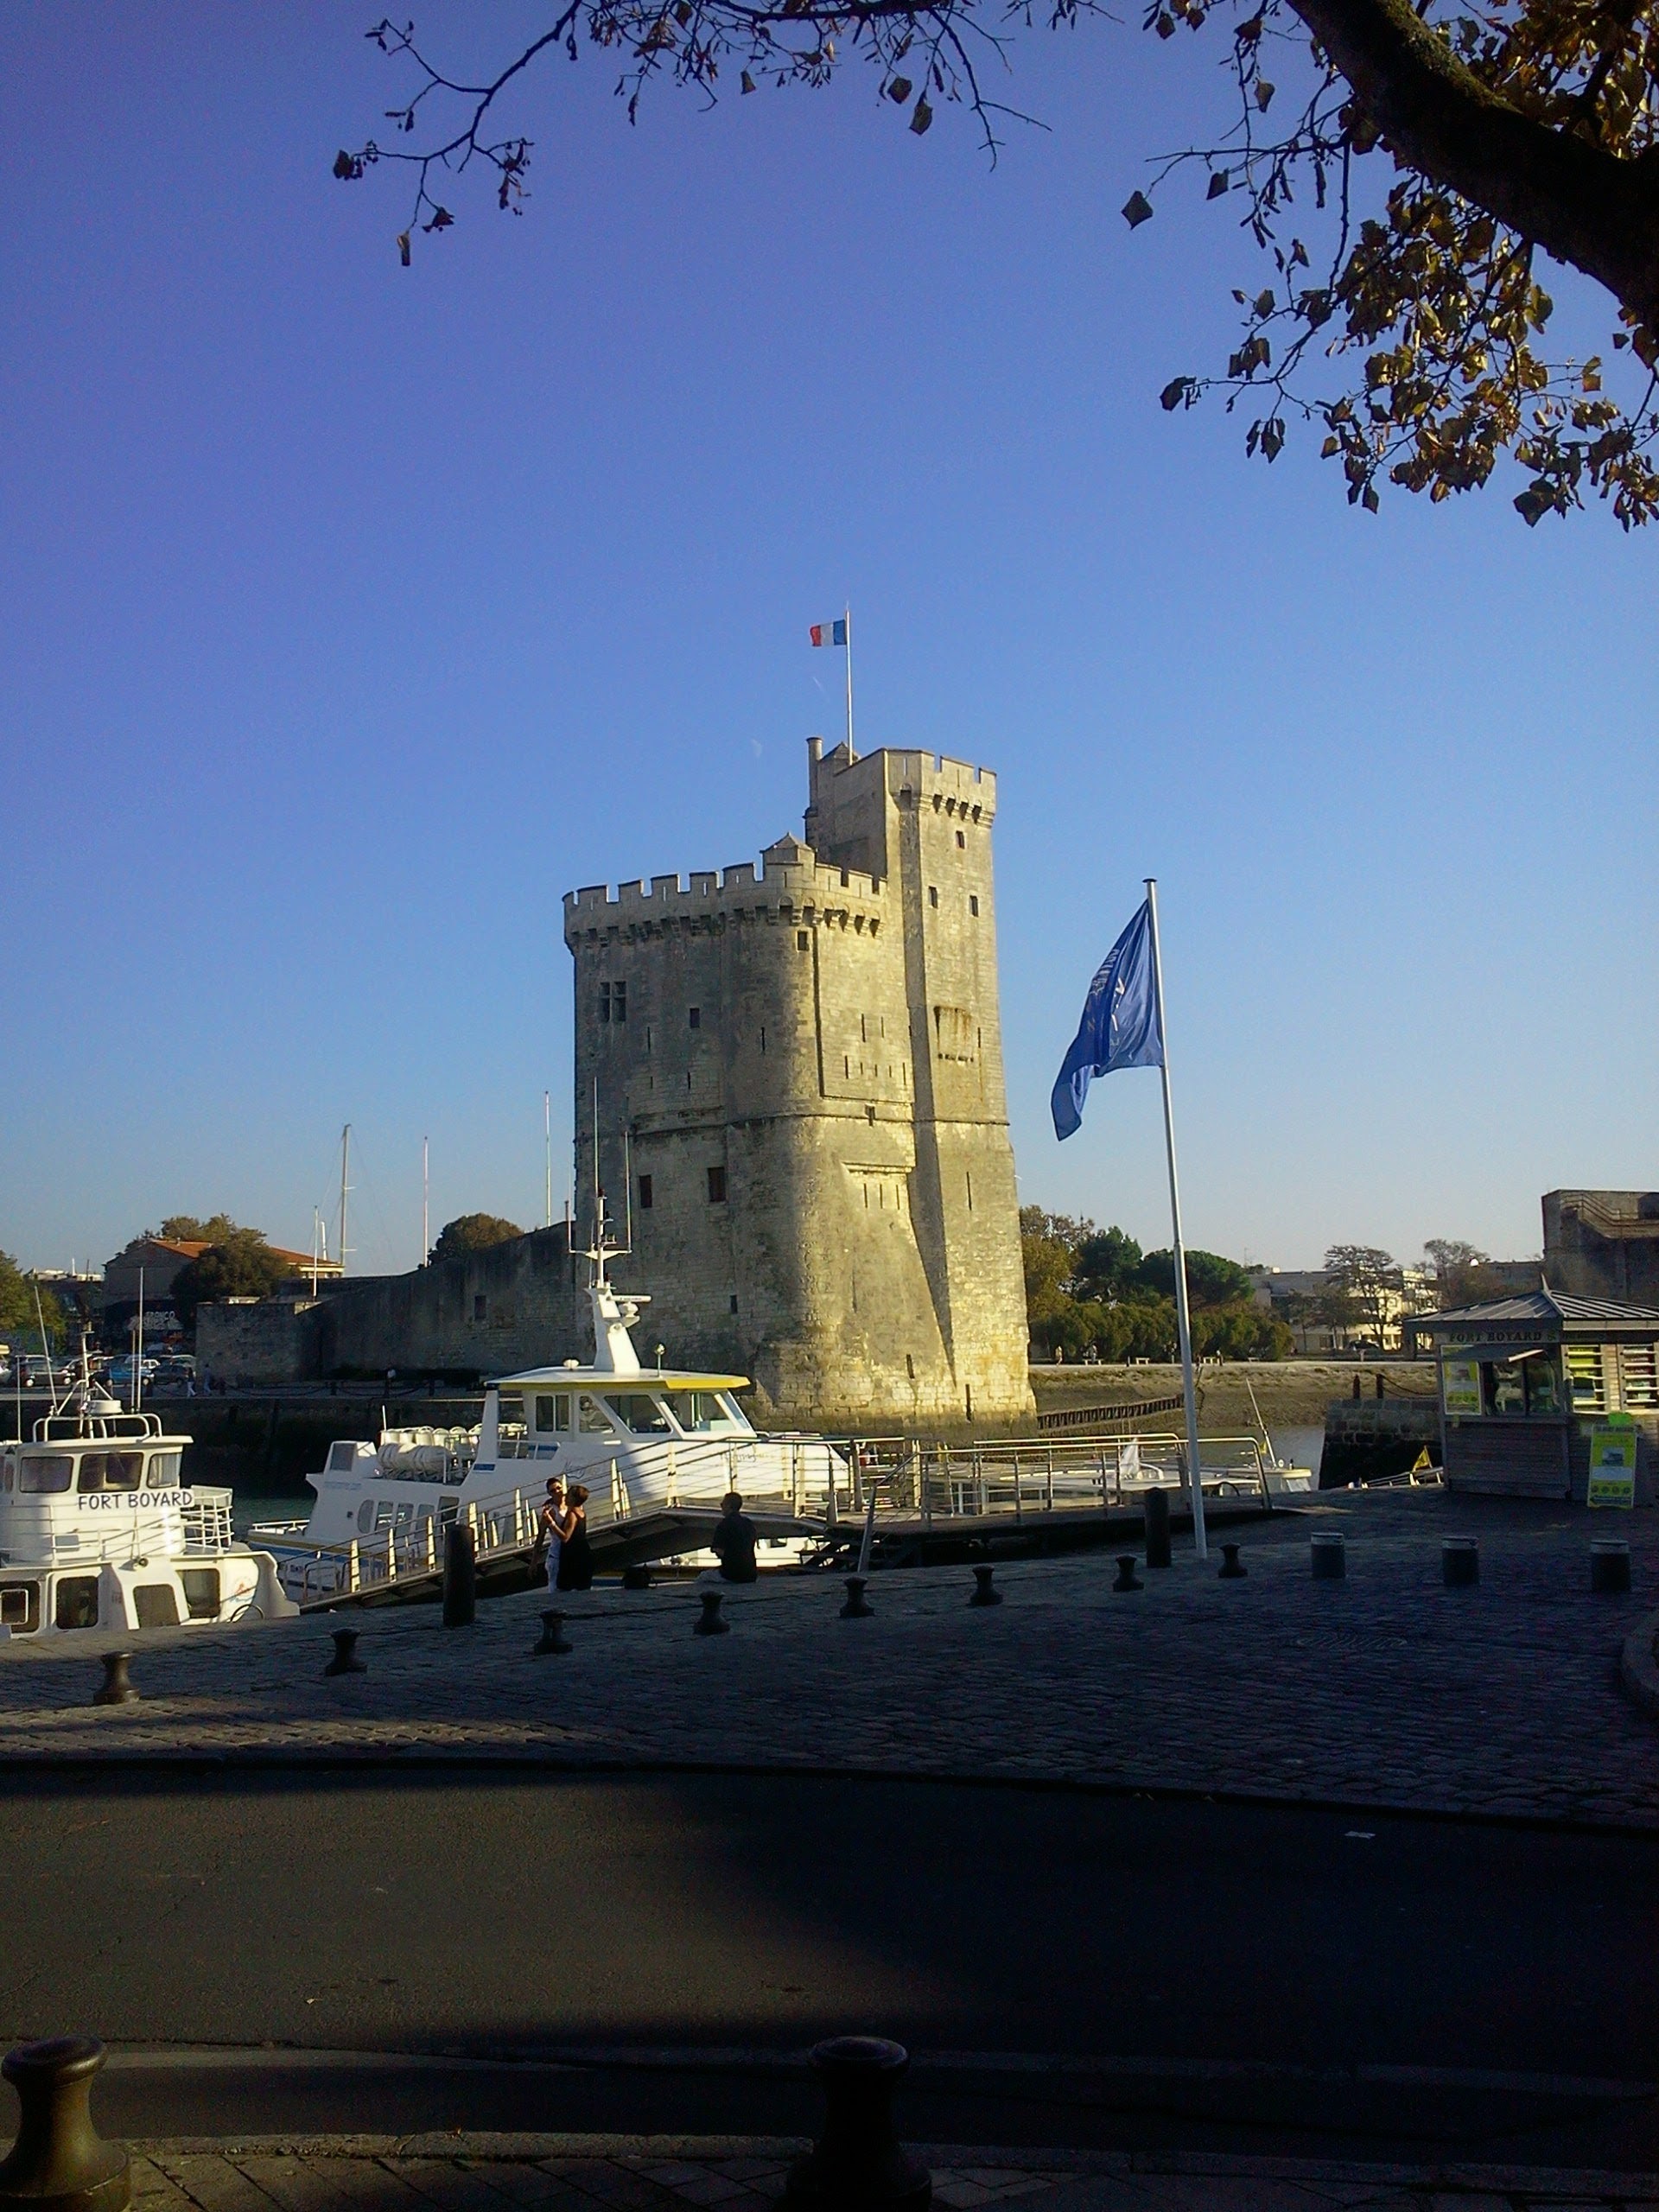
cityscape, france, tower, castle, landmark, marina, port, fortress, boats, boat trip, nantes, the rochelle, urban area